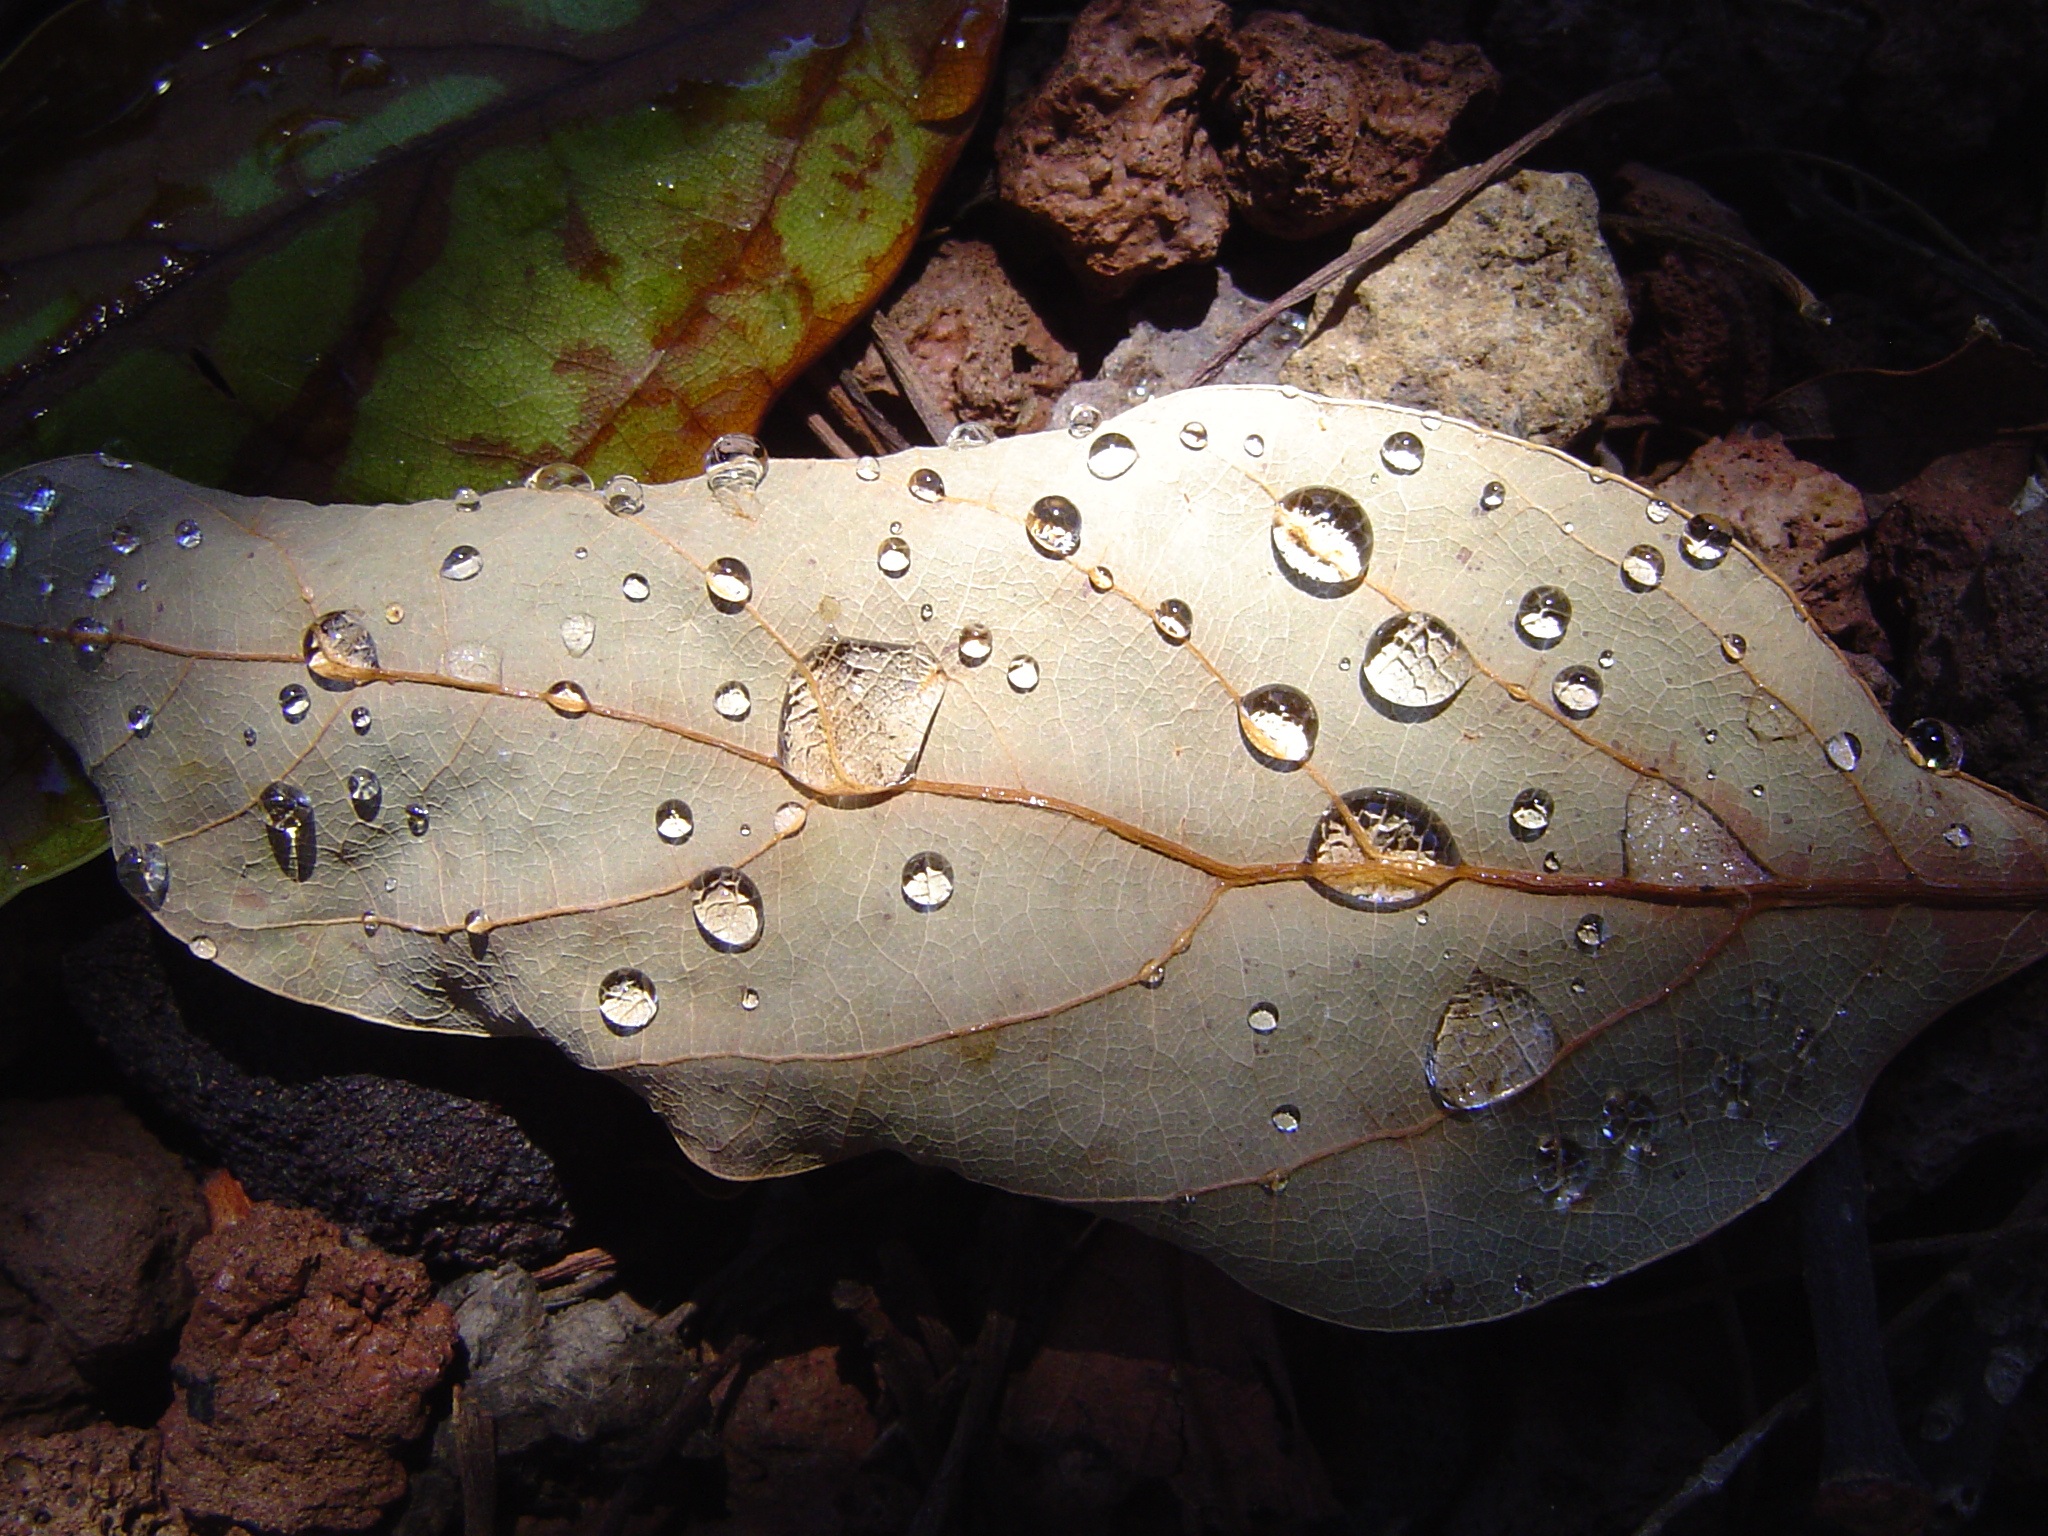
nature, plant, leaf, flower, biology, shadow, botany, flora, fauna, close up, drops, macro photography, marine biology